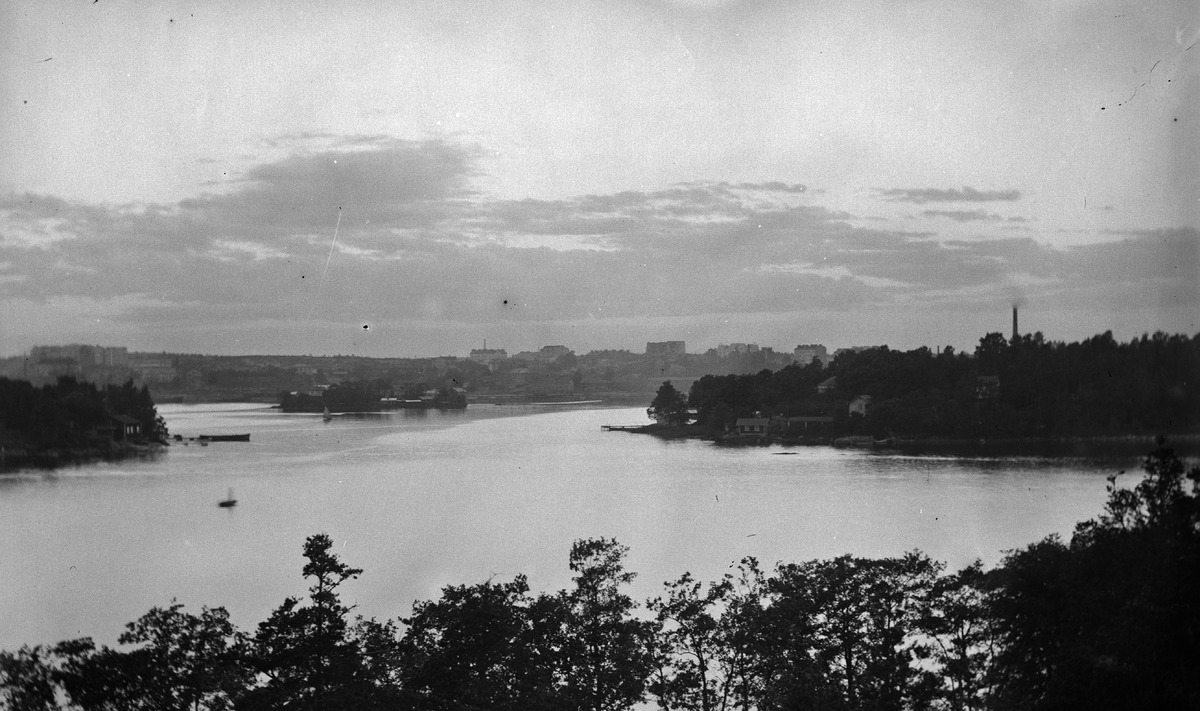
Näkymä Korkeasaaresta Hanasaaren suuntaan
sisällön kuvaus: Näkymä Korkeasaaresta Hanasaaren suuntaan. Vasemmalla Nihti, oikealla Sompasaari. mustavalkoinen
Ajankohta: kuvausaika 1910  n.
Paikka: Suomi, Uusimaa, Helsinki
Aiheet: puut, kivet, rakennukset, laiturit, meri, kirkot